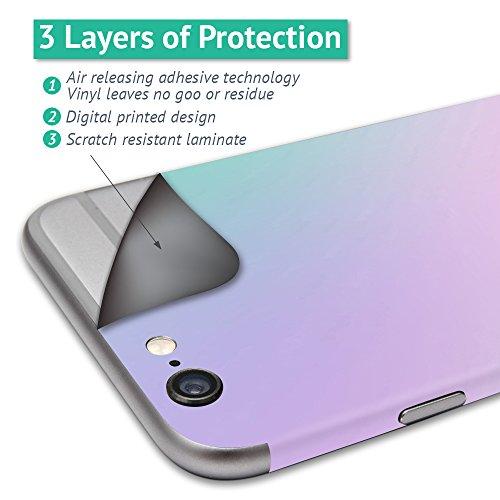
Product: MightySkins Skin Compatible with DJI Phantom 3 Professional Quadcopter Drone wrap Cover Sticker Skins Grasshopper
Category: Toys & Games | Hobbies | Remote & App Controlled Vehicles & Parts | Remote & App Controlled Vehicles | Quadcopters & Multirotors
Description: Great Condition.
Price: $24.99
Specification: ProductDimensions:17x1x11inches|ItemWeight:0.16ounces|ShippingWeight:1pounds|ASIN:B06XCLZ8CP|Itemmodelnumber:DJPHAN3PRO-2Grasshopper